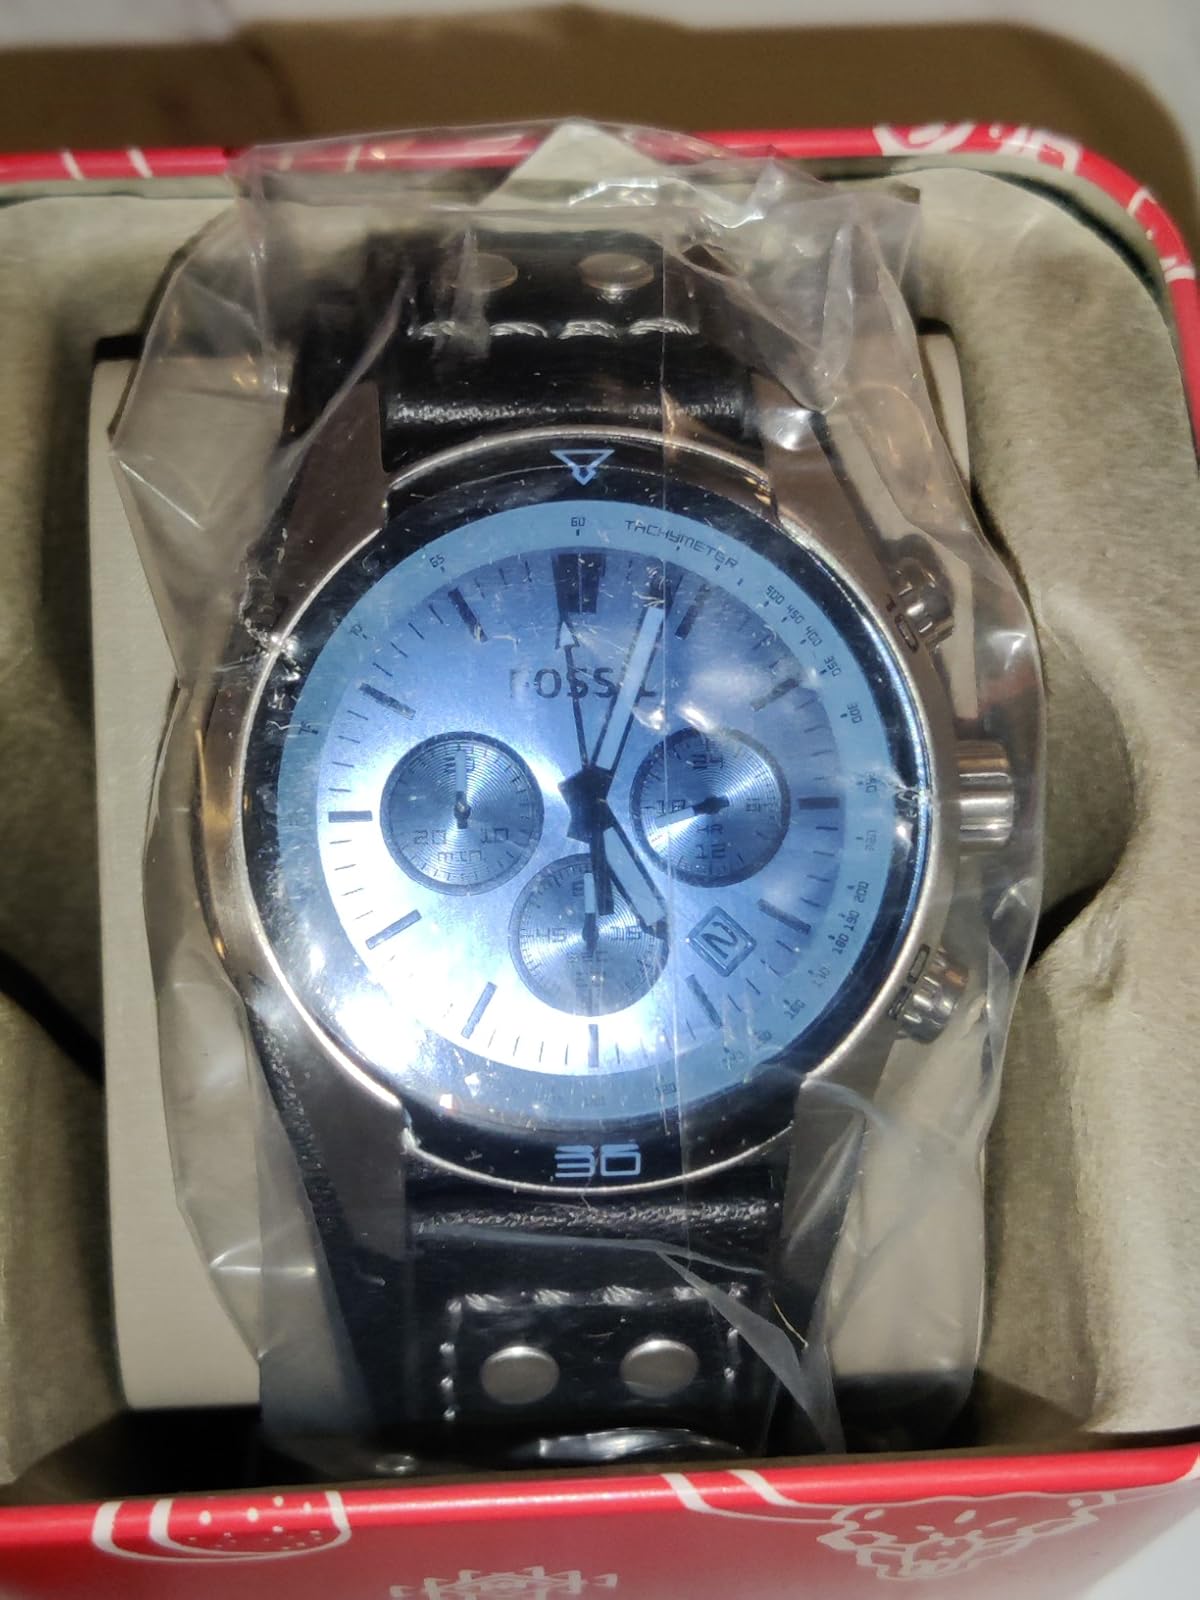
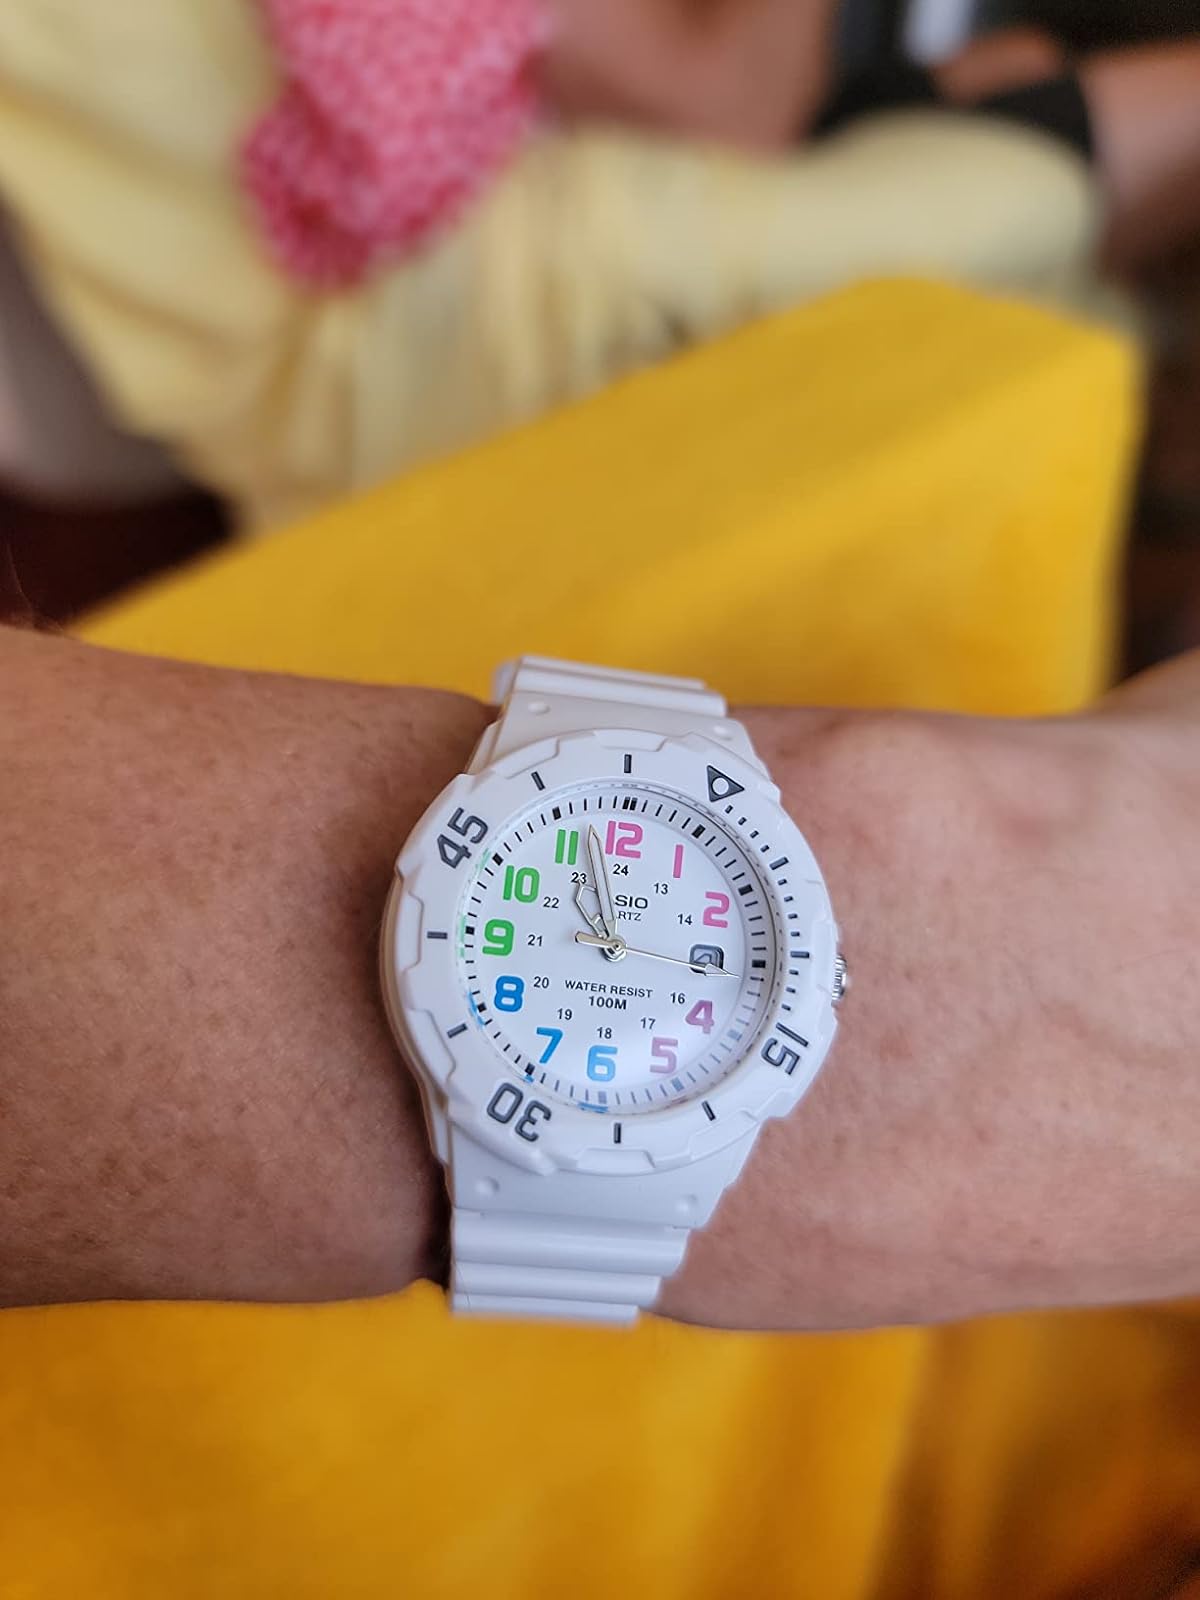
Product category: accessories_watch
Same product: no